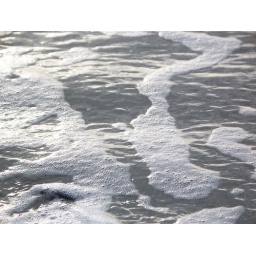
This turtle has found the water and is almost covered by the wave.